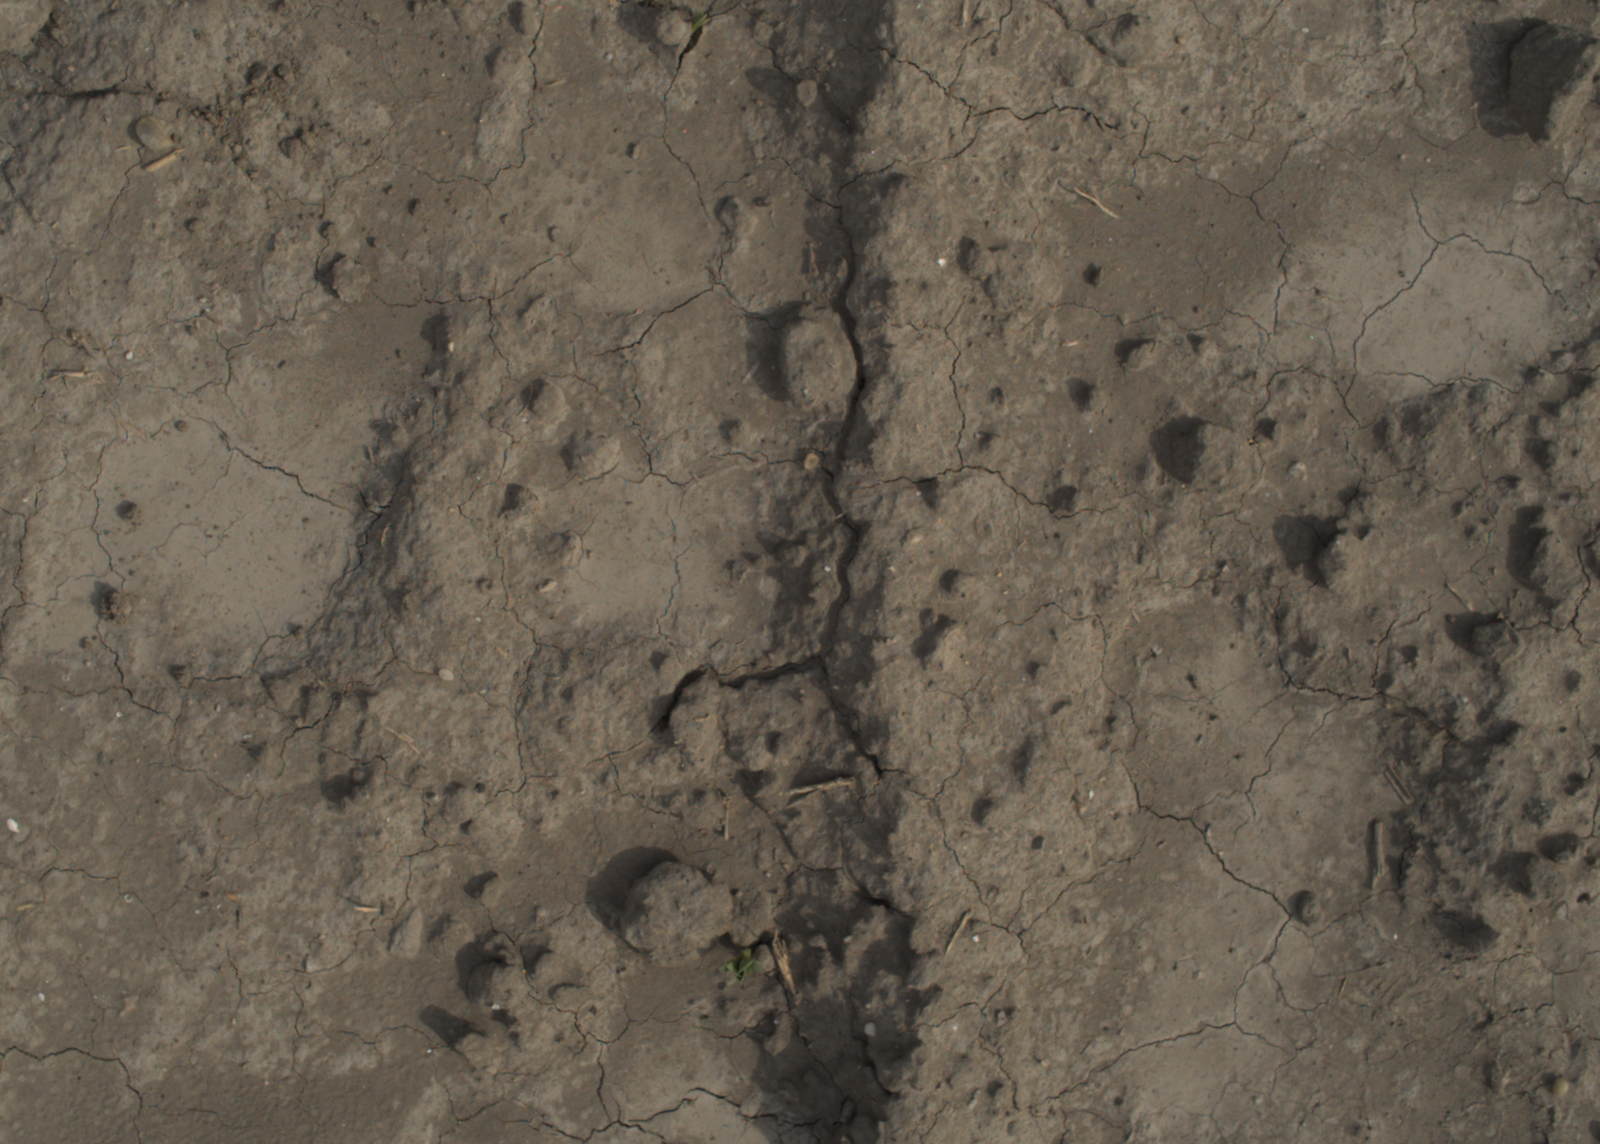
Capture date: 16.09.2021 11:06:28
Weather: mixed
Wind: light
Seeding date: 02.09.2021
Plant canopy height (mm): 957